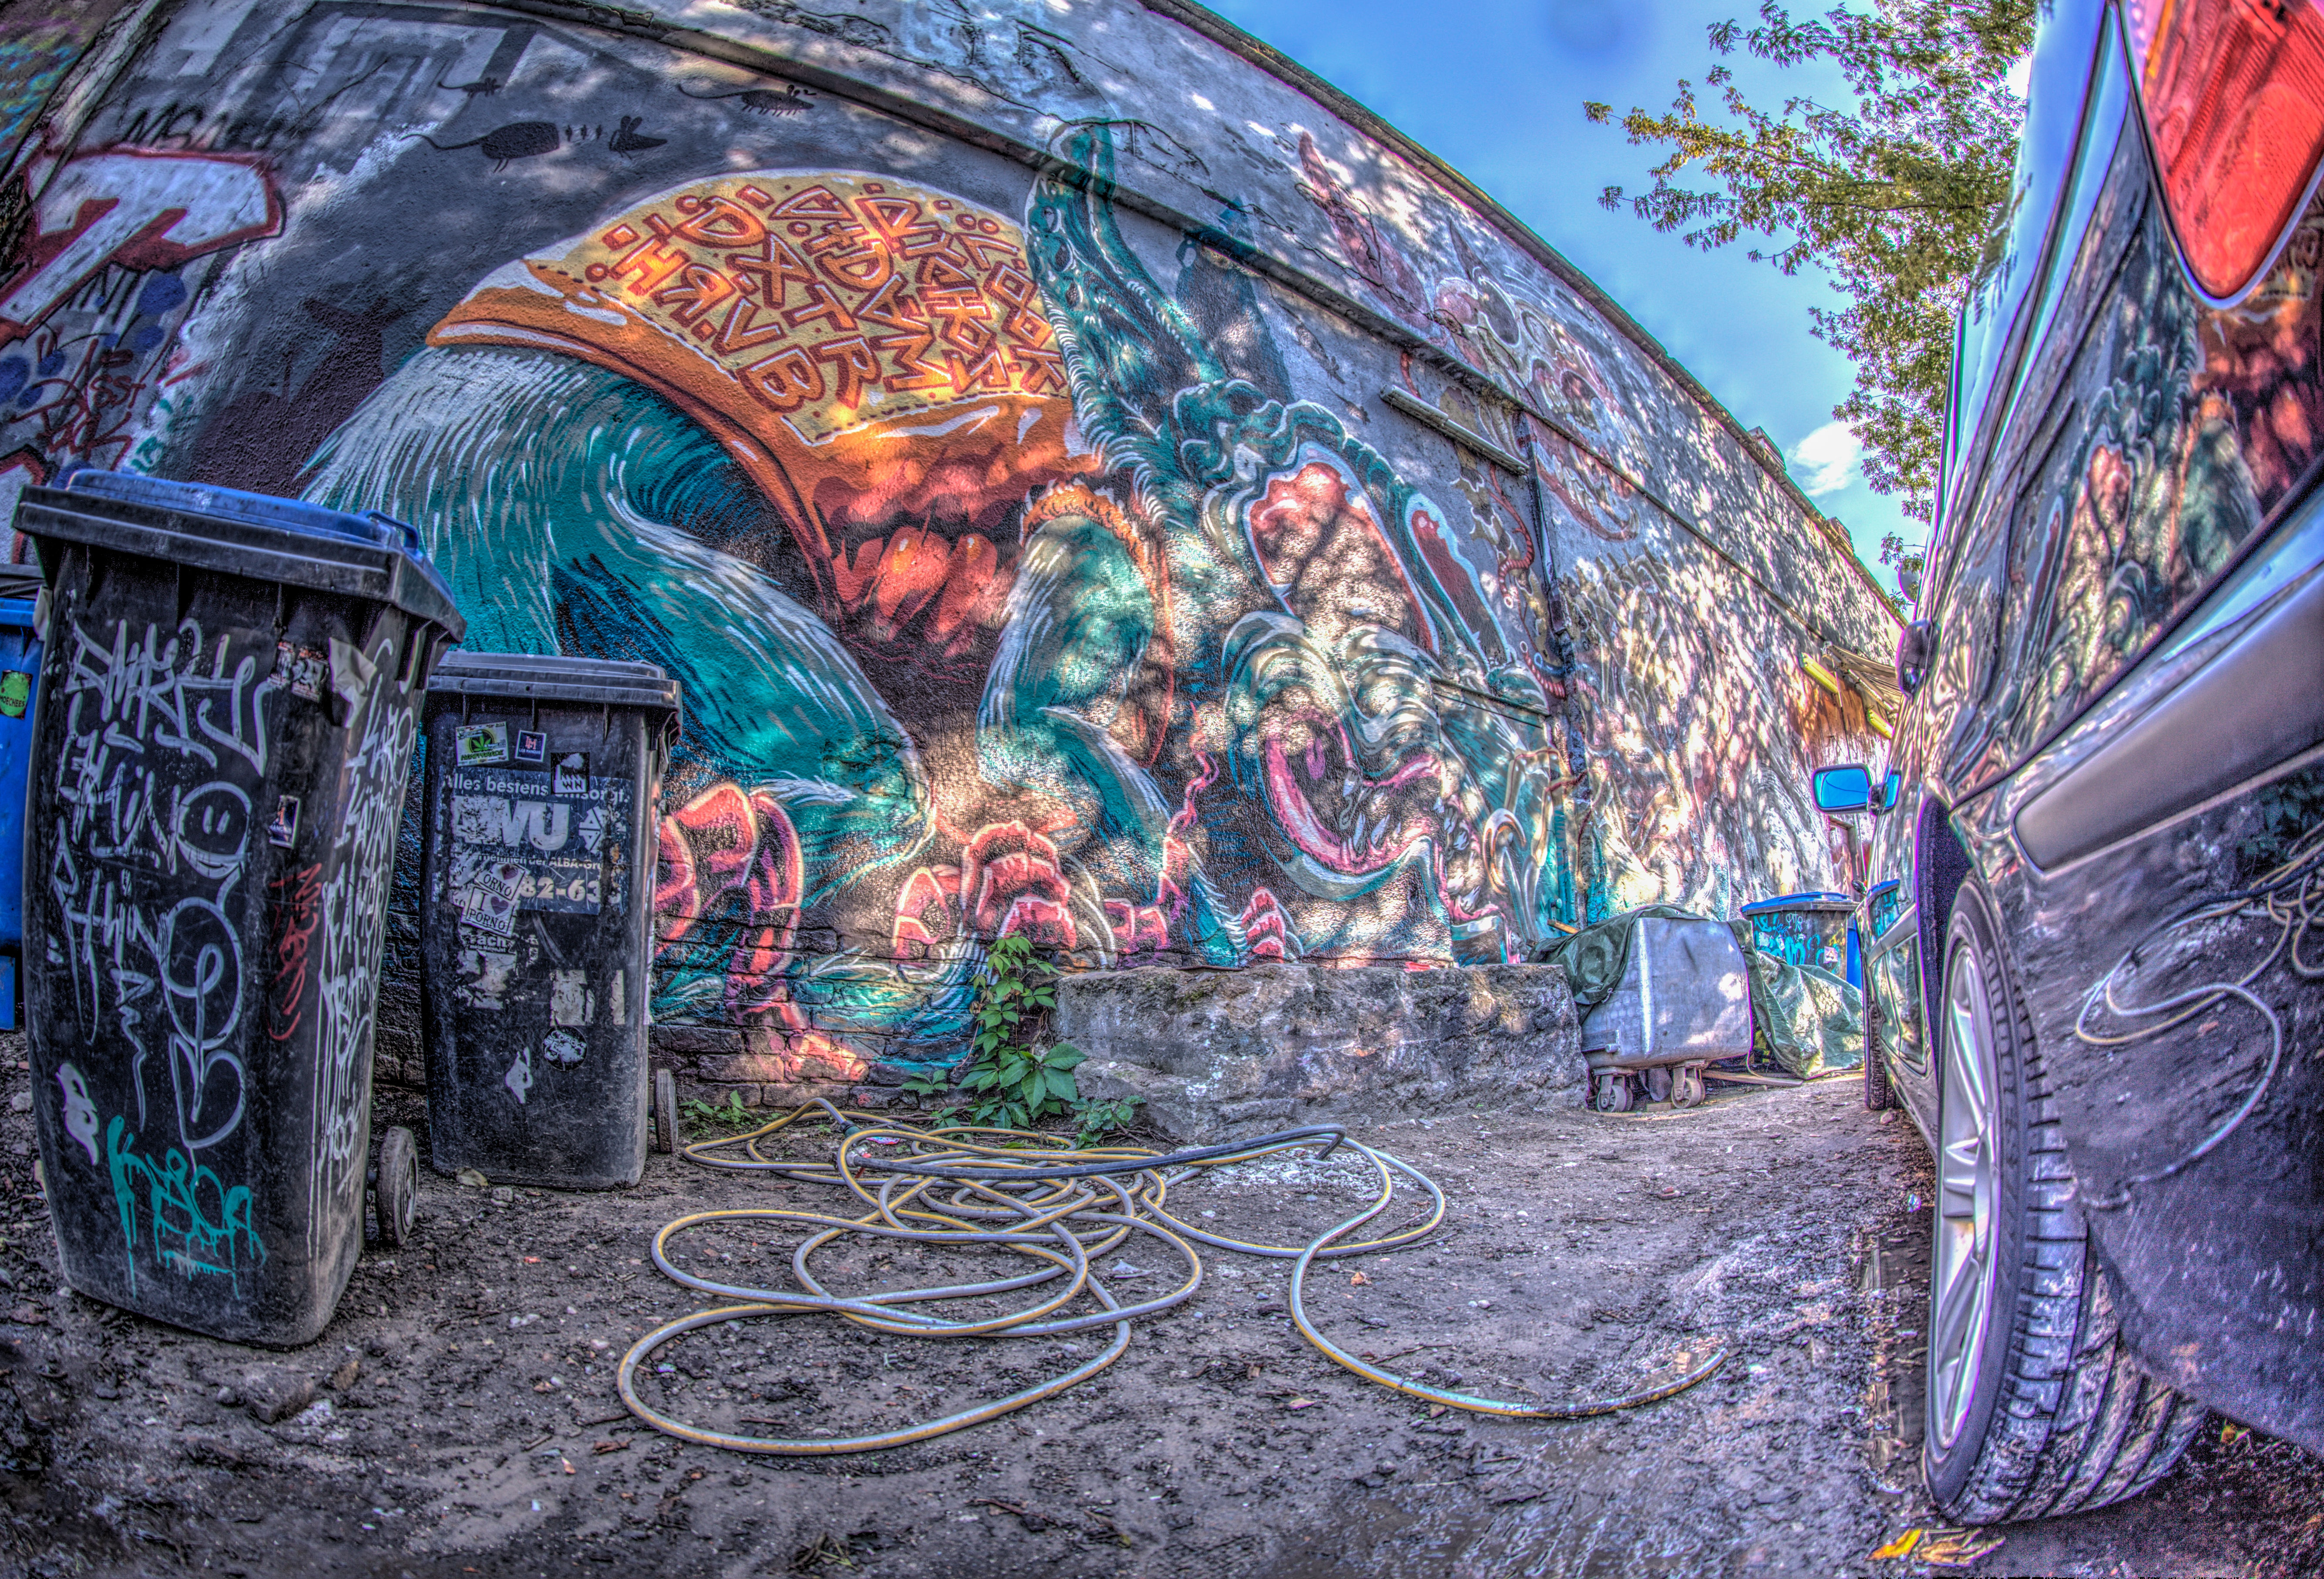
street, color, graffiti, hdr, art, cool image, mural, berlin, graffti, kunst, berlinhdr, bilder, lizenzfreie, i, urban area, artberlin, stencyl, hdrgraffiti, arthdr, graffityberlin